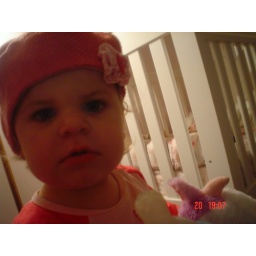
Monet in her cute hat